Vitaliy Zhuravskyi

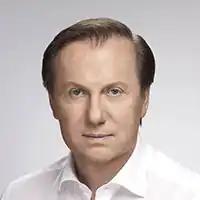
Vitaly Zhuravsky

Vitaly Stanislavovych Zhuravsky (born May 8, 1955) is a Ukrainian MP elected to the Verkhovna Rada in the 2012 Ukrainian parliamentary election for Party of Regions from the Zhytomyr region.